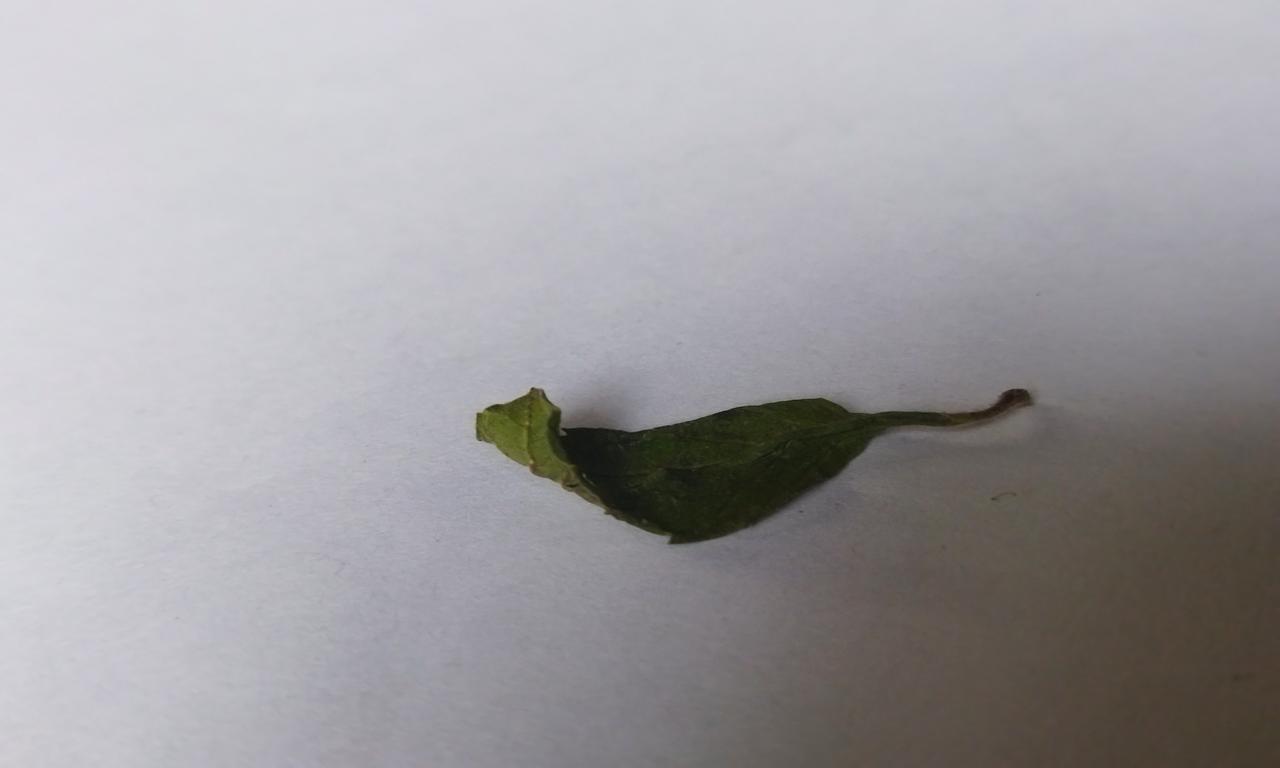
Label: Dried